Paul Sorensen (landscape gardener)

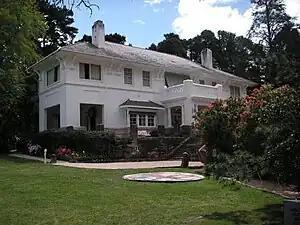
"Leuralla" at Leura, N.S.W.

Initially maintaining existing gardens, Sorensen was soon planting large gardens for wealthy people who had homes in the Blue Mountains. During the 1920s, he created gardens in the area for the residences "Sylvan Mists", "Gabo", "La Vista" at Wentworth Falls, "Dean [or Dene] Park", and "Cheppen". Sorensen assisted Lady Fairfax, the widow of the Sydney newspaper magnate Sir James Oswald Fairfax (1863–1928), with the garden of "Sospel" at Leura. He also improved an existing garden in Leura, "Leuralla". Sorensen's garden designs influenced other gardens in the Blue Mountains, such as "Benison", at Leura.